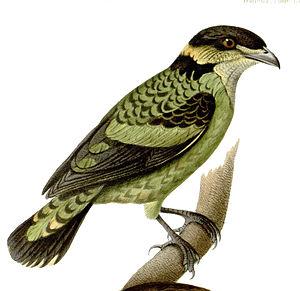
Les Cotingidae sont une famille de passereaux constituée de 24 genres et 64 espèces.
Le Cotinga écaillé est une espèce d’oiseaux de la famille des Cotingidae, la seule du genre Ampelioides.